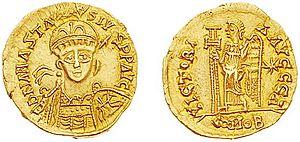
Solidus (sou d’or) du royaume des Francs - Clovis Ier (481-511) - au nom d’Anastase. Avers